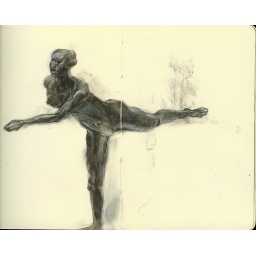
Drawn from the Degas sculpture room at the NYC Met. Black and white water color pencil in Moleskine.